1947 Argentine Primera División

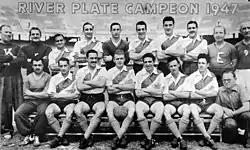
River Plate, champions

The 1947 Argentine Primera División was the 56th season of top-flight football in Argentina. The season began on April 13 and ended on November 16.